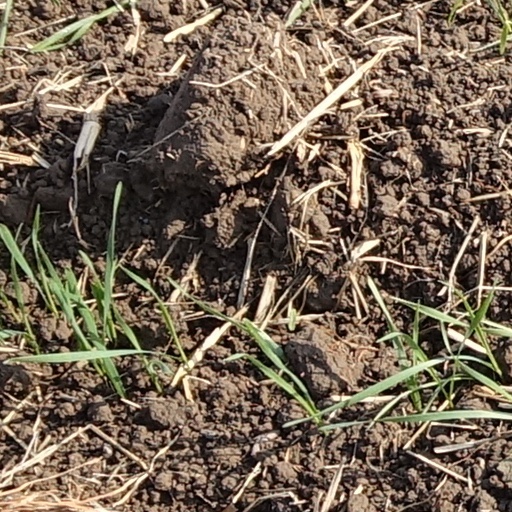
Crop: wheat